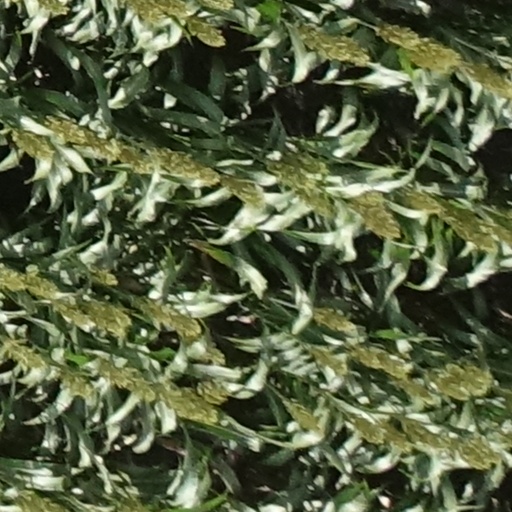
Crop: sorghum